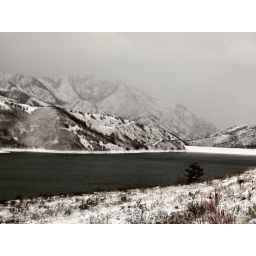
winter: black and white in color